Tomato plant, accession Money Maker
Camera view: vertical (180 deg); turntable rotation: 270 degrees
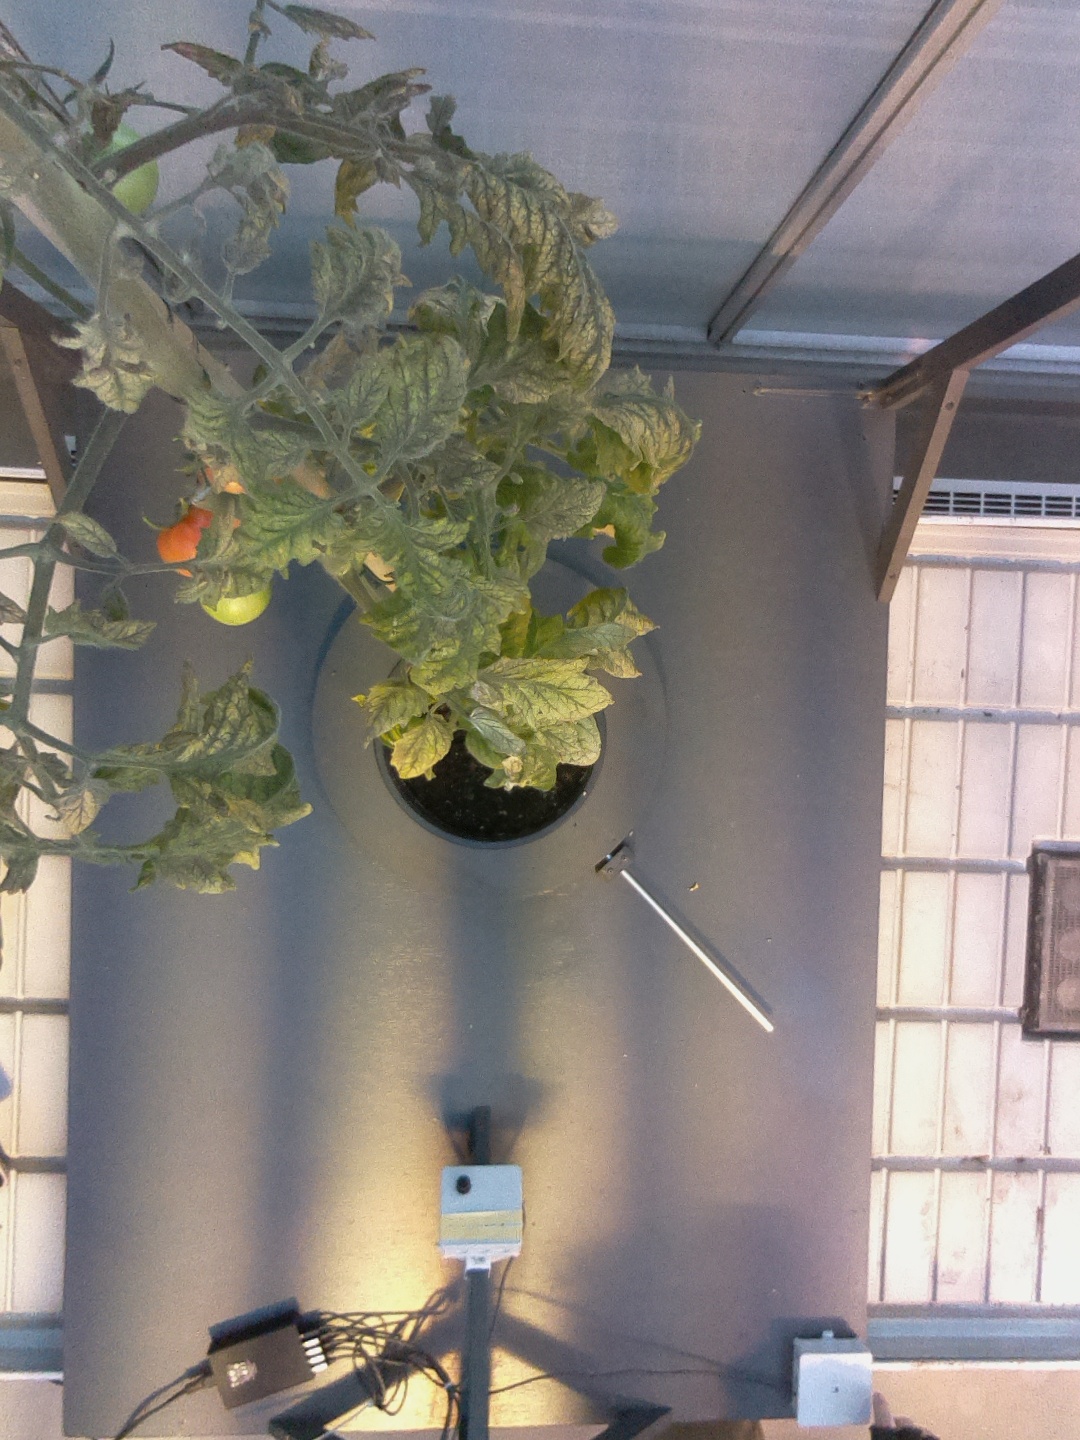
BBCH growth stage 83: 30%-40% of fruits show typical fully ripe color